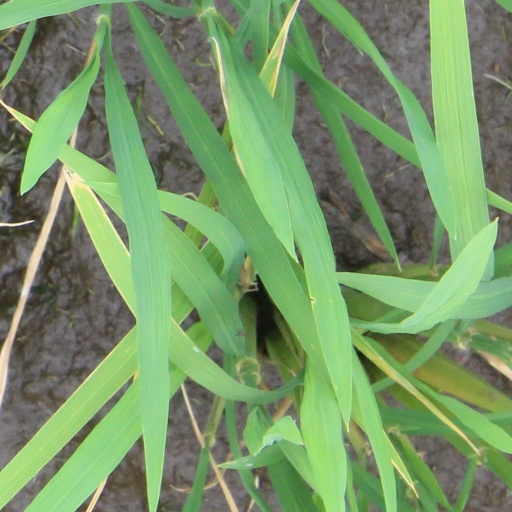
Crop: rice